Fotherby Halt railway station

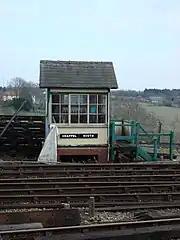
Former Fotherby gate box, now at the East Anglian Railway Museum.

The halt was demolished by British Rail long before final closure of the line in December 1980 and little remains of it today. The crossing keeper's cottage survives in good condition as a private residence, but the original windows have given way to upvc replacements. The rails remain embedded in the tarmac over Peppin Lane and an old signal stands over the trackbed to the south towards Louth. The gate box was moved to Chappel and Wakes Colne railway station in 1985 as part of the East Anglian Railway Museum.